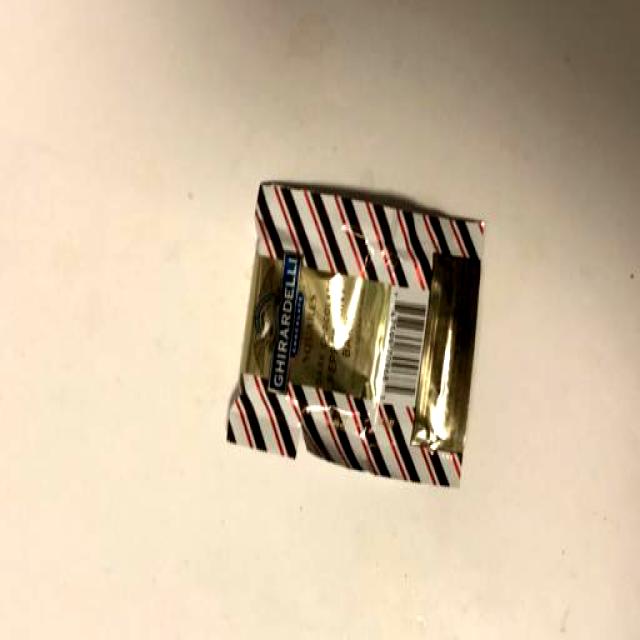
Label: Trash